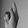
ASL letter: K